Shah Mosque (Mashhad)

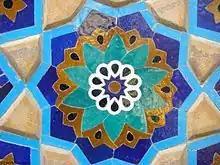
Closeup of a decorative tilework pattern inside the mosque

The mosque has a large, bulbous dome and two minarets which are not connected to it at all. The bulbous dome is decorated with turquoise tiles and the inscription, "Allahus-Samad" (which translates as "God is Eternal"), embedded repeatedly in the design. Currently, some of the designs on the dome are fading away. From the outside, the dome has a height of , that covers a smaller inner dome. Underneath this inner dome is a crypt containing a tomb which is attributed to Amir Ghiyath al-Din Malik Shah. The surfaces of the domed room are covered with dark-green tiles; both in the dado and above it, the rows of tiles are separated by some calligraphic inscriptions. There is no mihrab, however a small niche in a wall which is pointed in the qibla direction can be seen in a room next to this domed room and crypt. The southern minaret of the mosque is slightly ruined, and it is high.